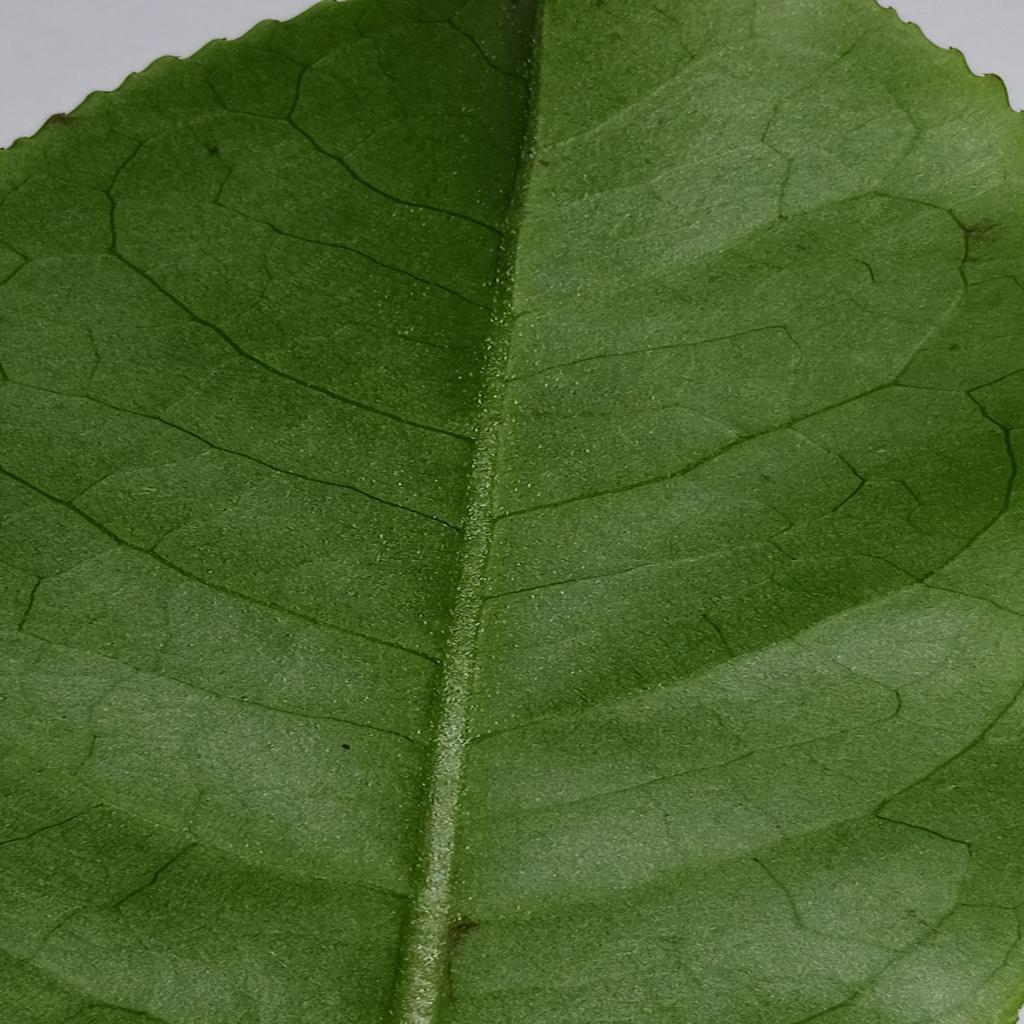
Label: Healthy